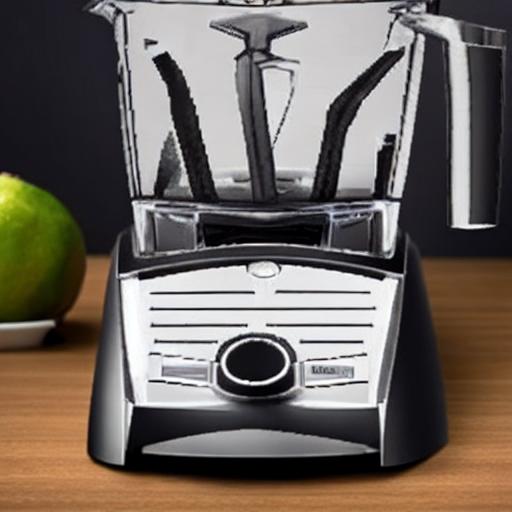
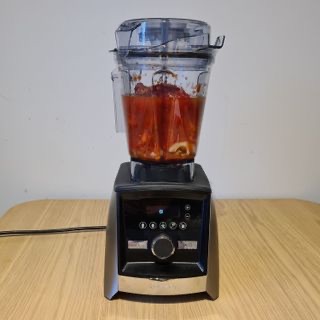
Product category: items_blender
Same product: no